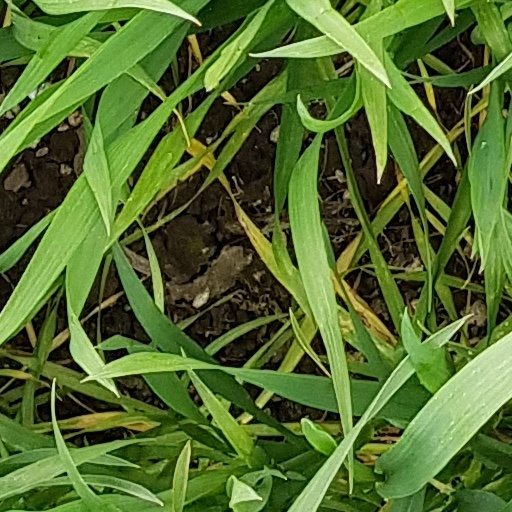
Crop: wheat